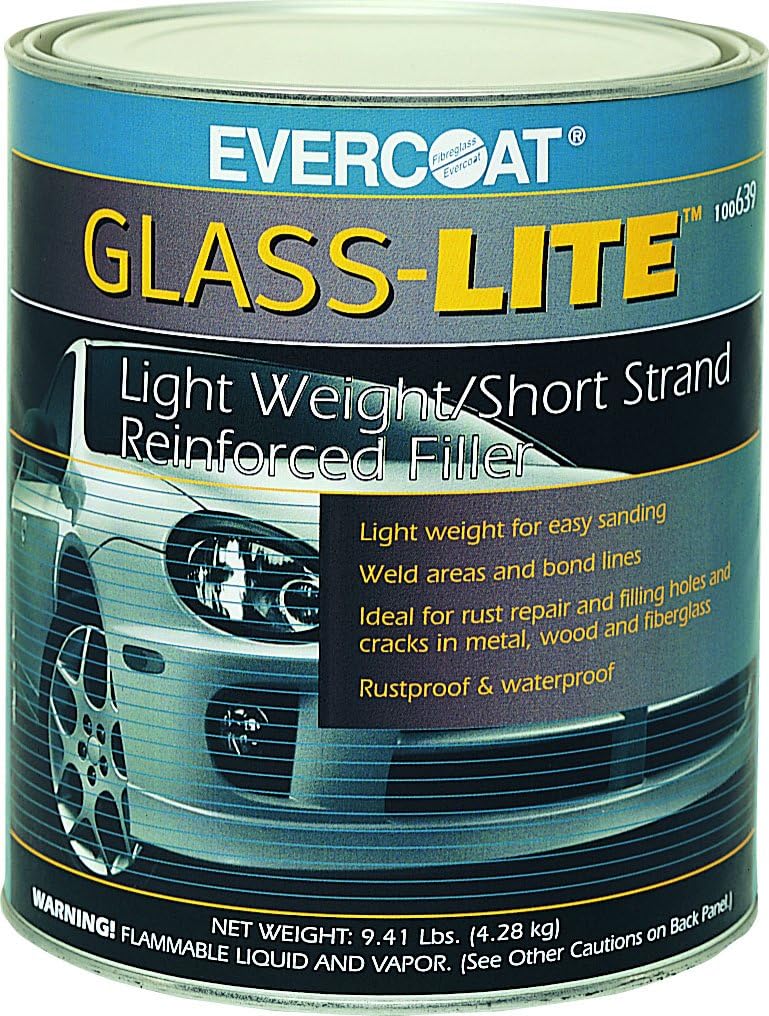
Evercoat 639 Glass-LITE Fillers - 1 Gallon
Category: Automotive
GLASS-LITE is a unique reinforced, lightweight filler which offers all of the benefits of typical short strand fiber reinforced fillers. Extremely easy sanding and easy spreading. Apply to bare steel, galvanized steel, aluminum, fiberglass, SMC, plaster, concrete, masonry and wood. Ideal for non-structural repairs. Blue cream hardener included.
Features: GLASS-LITE is a unique reinforced, lightweight filler which offers all of the benefits of typical short strand fiber reinforced fillers | Extremely easy sanding and easy spreading | Apply to bare steel, galvanized steel, aluminum, fiberglass, SMC, plaster, concrete, masonry and wood